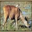
Label: deer